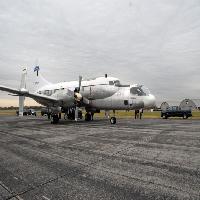
Weather: cloudy or overcast